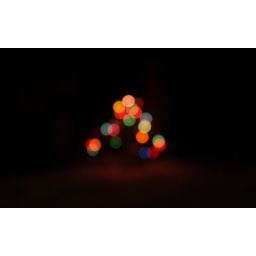
An xmas tree outside Sophie's brother's house in bokeh.